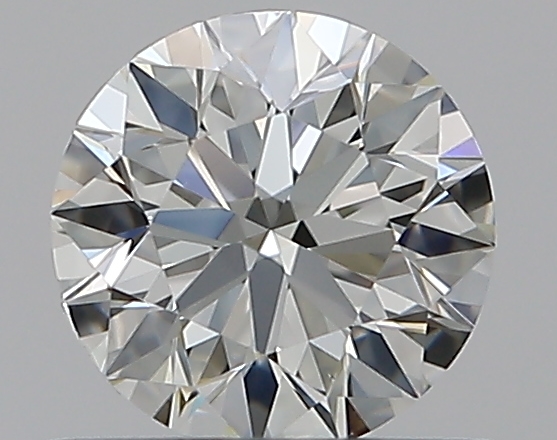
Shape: round
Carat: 0.5
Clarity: VS1
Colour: J
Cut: EX
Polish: EX
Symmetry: EX
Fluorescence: N
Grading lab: GIA
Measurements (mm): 5.04 x 5.06 x 3.16